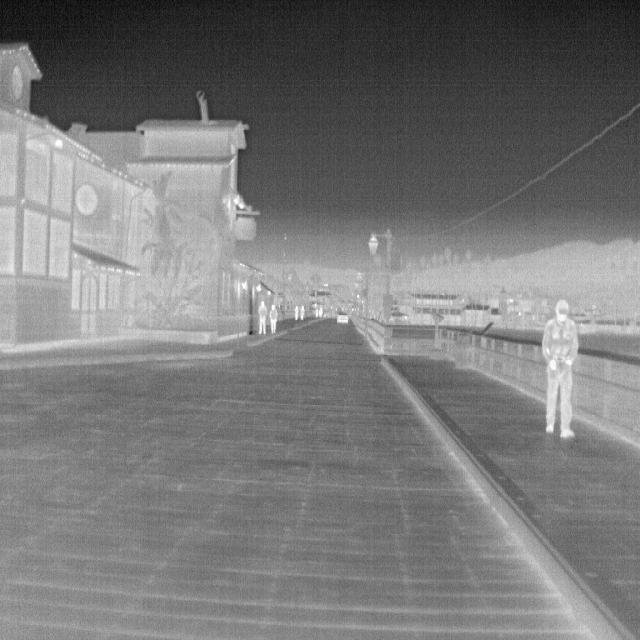
Detected objects:
label: person
label: person
label: person